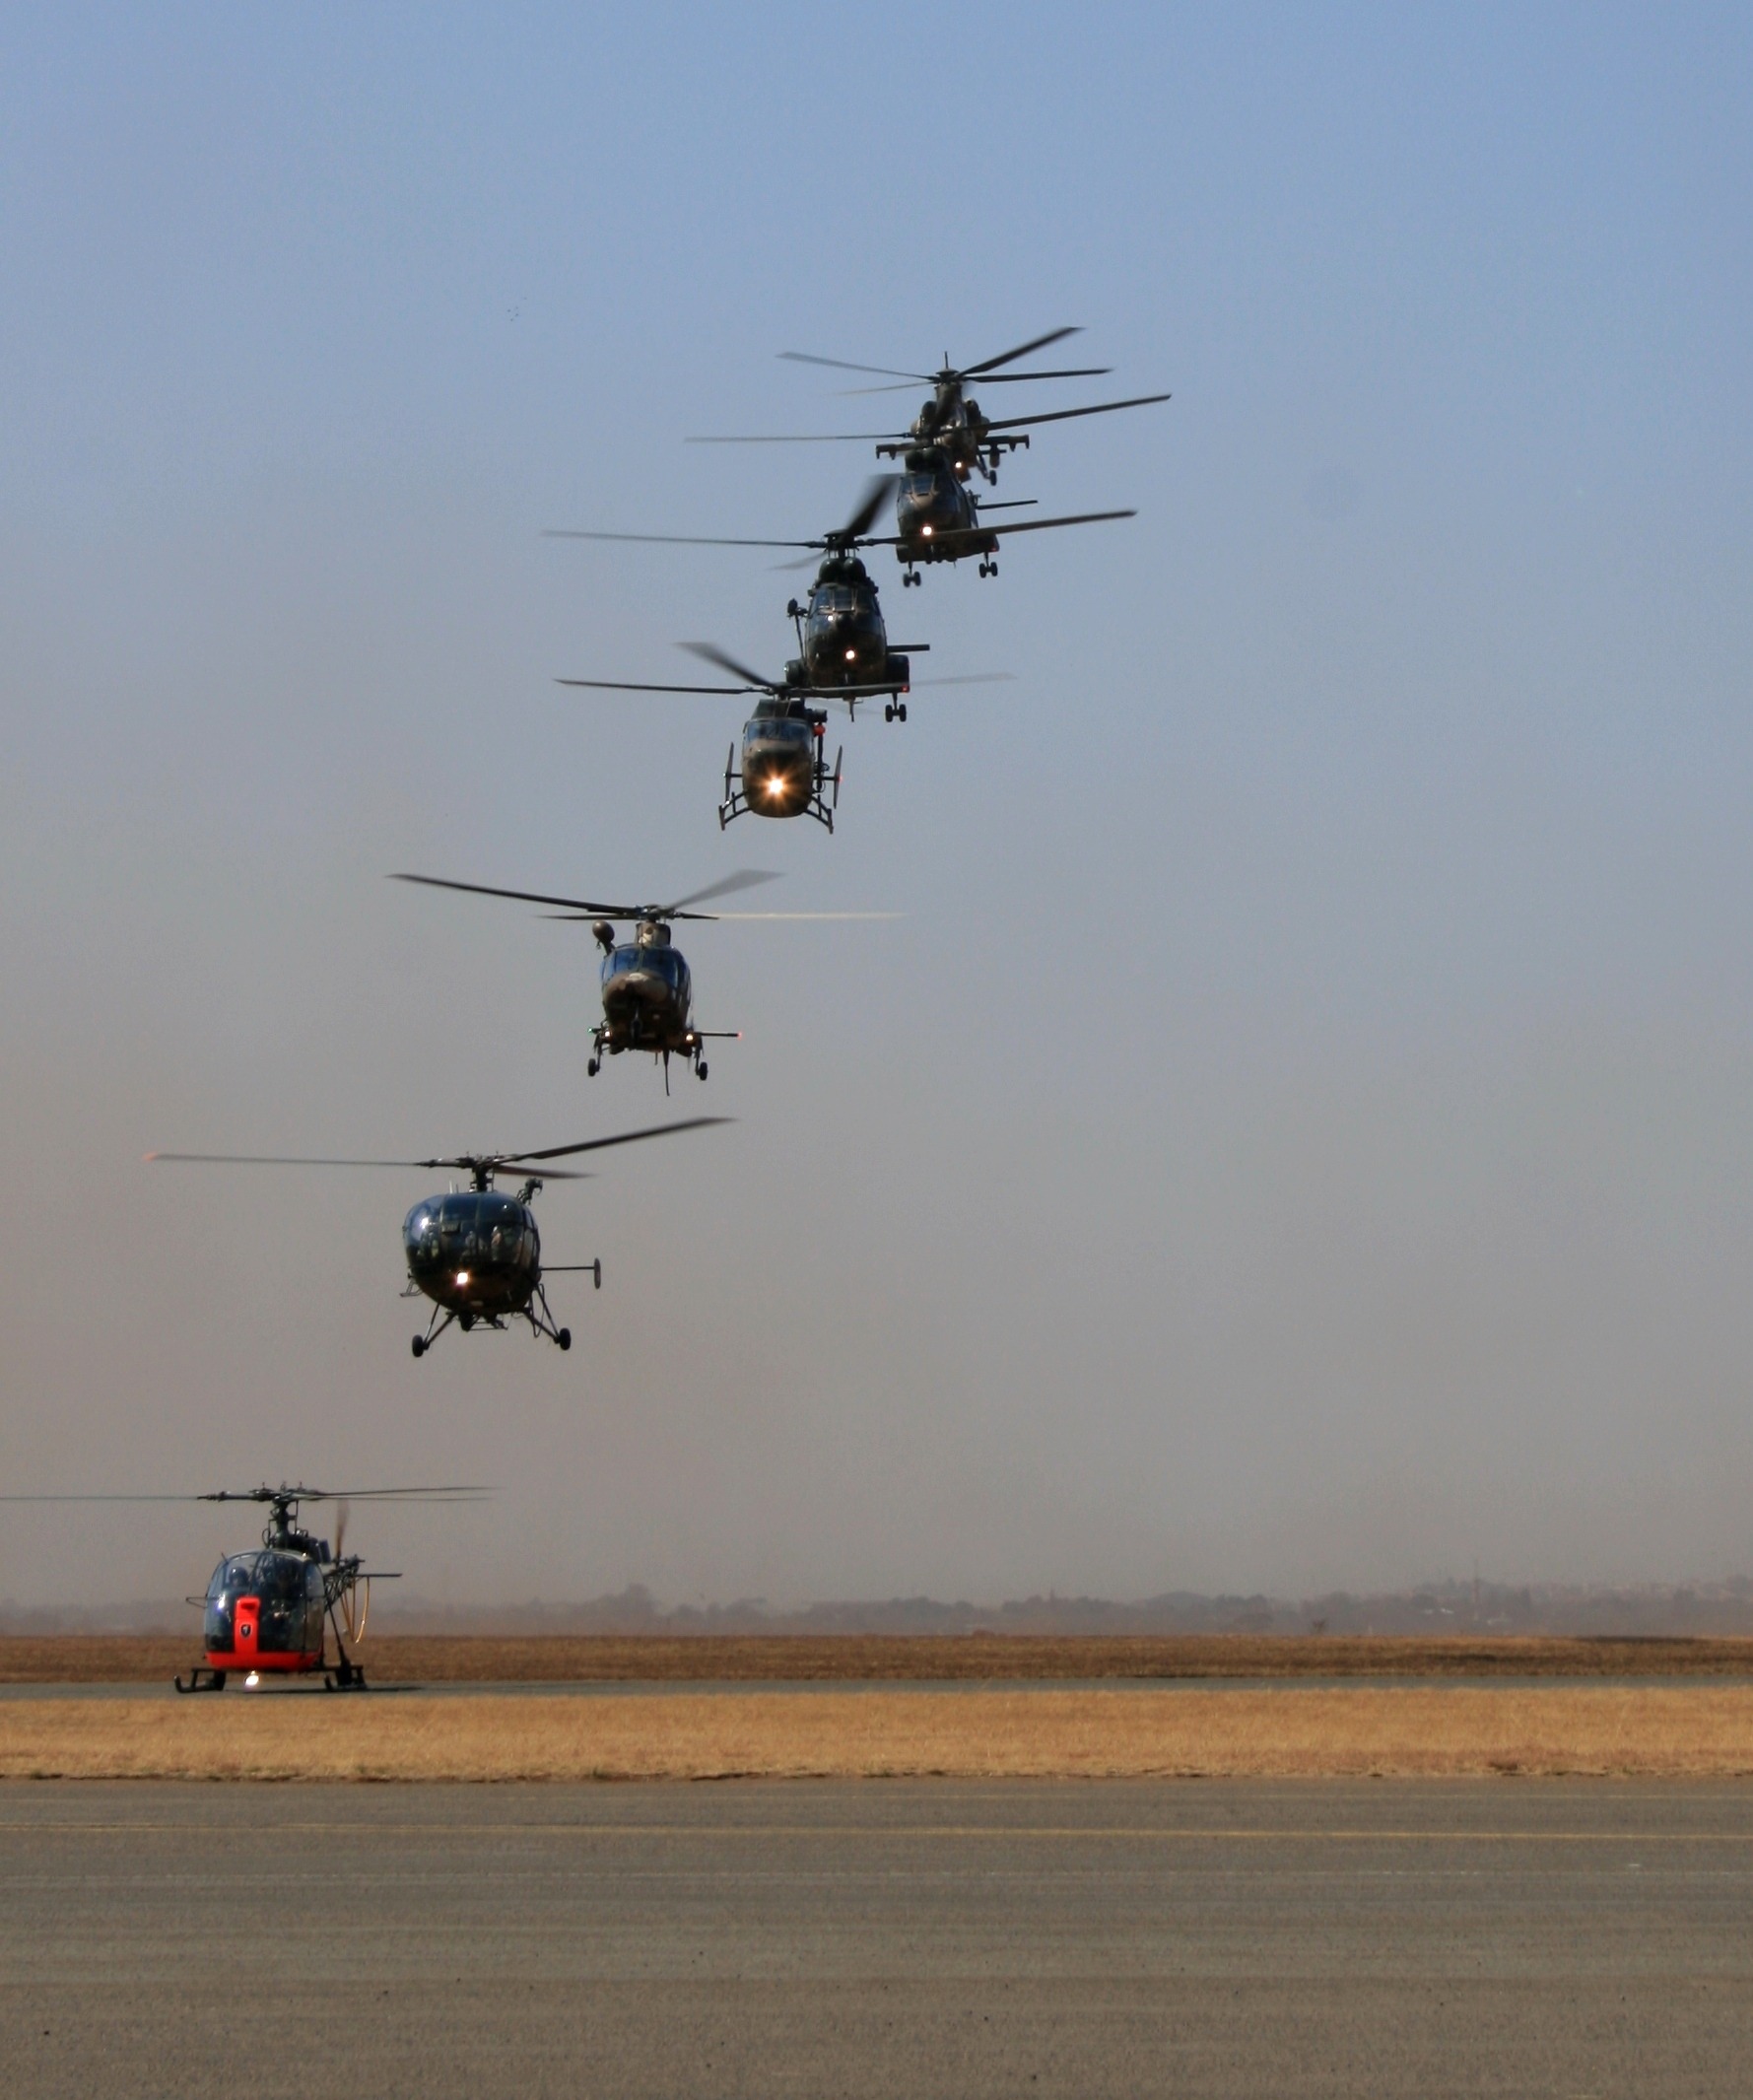
flying, tarmac, aircraft, military, vehicle, aviation, flight, helicopter, blue sky, stacked, navy, rotors, helicopters, hovering, rotorcraft, air show, air force, day time, atmosphere of earth, helicopter rotor, military helicopter, air force museum, helicopter competition, dry grass strip